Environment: real
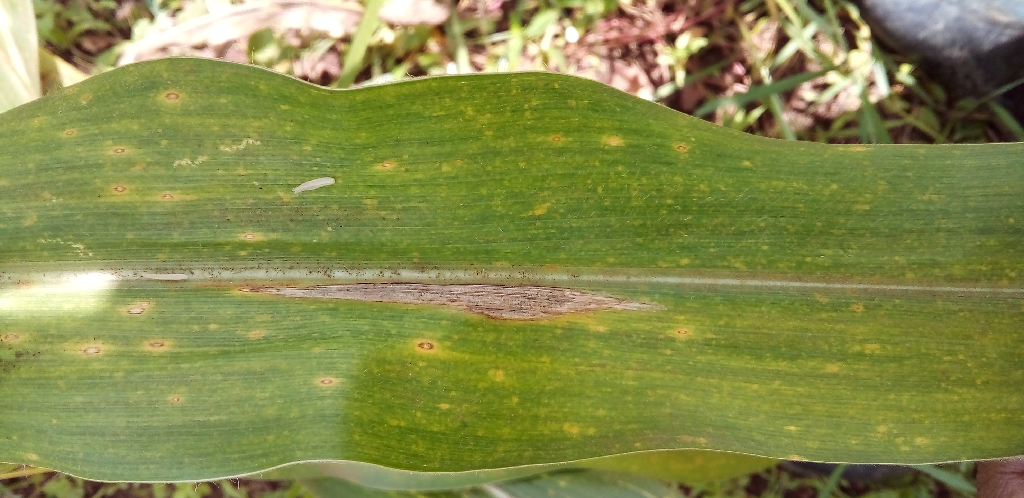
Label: northern_corn_leaf_blight